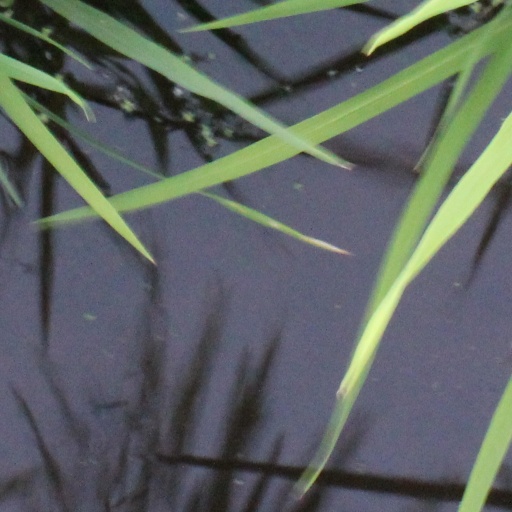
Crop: rice